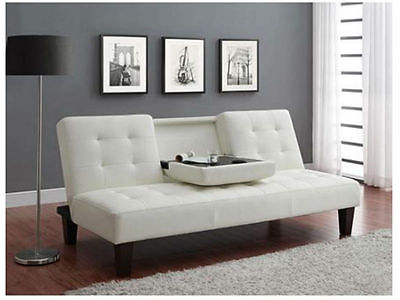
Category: sofa